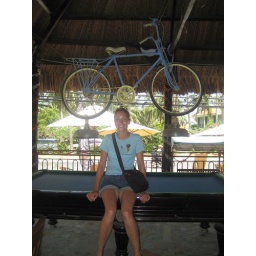
hmmm why there was a bike hanging above the pool table I don't know!